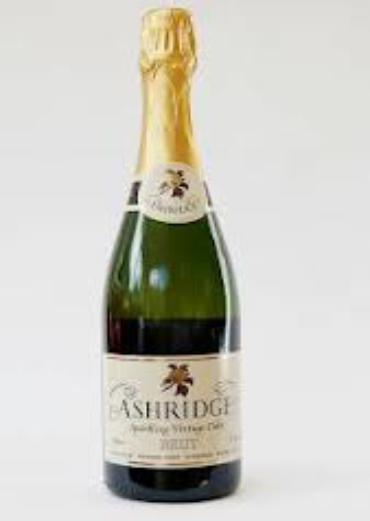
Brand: Ashridge Cider
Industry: Food